Sleaford

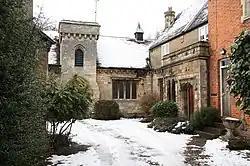
Manor House, Northgate

Meetings of Dissenters were taking place at Southgate by 1692, but ceased in 1732. Non-conformist meetings next took place on Hen Lane (later Jermyn Street) from , with the chapel expanded in 1819 and a school added in 1837. The Congregationalists who met there moved to new a chapel on Southgate in 1867–1868 (extended in 2007); in 1972, it became Sleaford United Reformed Church, which merged with Sleaford Community Church to form Riverside Church in 2008. As of 2024, it hosts weekly Sunday worship. Wesleyan Methodists first met on Westgate in the late 18th century and built a chapel there in 1802. They moved to a chapel on North Street in 1848, rebuilt in 1972. As of 2024, this houses Sleaford Methodist Church, in the Sleaford Methodist Circuit; it hosts services every Sunday. A Wesleyan Reform chapel opened in West Banks in 1864, but since 1896 has been occupied by the Salvation Army, who hold a weekly Sunday service there as of 2024. In the 19th and 20th centuries, there were also Primitive Methodist and Baptist chapels in the town.